2023 UK Championship

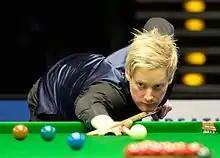
Three-time UK champion Neil Robertson (pictured in 2015) lost 26 to Zhou Yuelong in the first round. This ended his winning streak of at least one professional tournament every calendar year since 2006.

On 27 November, Judd Trump defeated Pang Junxu 61 in their first professional meeting, making breaks of 114 and 124 in the first and fourth frames. After the match Trump said he was playing well: "I feel like I'm a player that is either amazing or terrible and I feel if I can get through the first two rounds then nothing is stopping me. It is quite rare for me to lose in a semi or quarter-final." Ben Woollaston made a break of 100 in the first frame against Barry Hawkins and went on to lead 31. However, Hawkins won five of the next six frames to win the match 64. Mark Selby advanced with a 60 over Mark Joyce. Jack Lisowski made an 86 break in the first frame and won the second frame on a for a 20 lead over Jamie Jones. However, Jones tied the scores at 44 and then won the last two frames for a 64 victory.